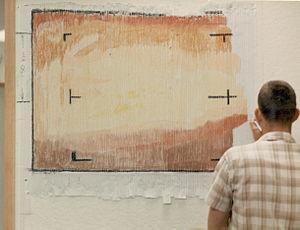
La peinture à numéros est un divertissement exploitant un support entièrement découpé en petites zones portant des numéros indiquant la couleur qui est attendue dans chacune, support commercialisé avec tout le matériel nécessaire pour qu'il puisse être entièrement coloré. Ce divertissement est aussi appelé « coloriage magique », « jeu de coloriage numéroté » ou « peinture par numéros ».